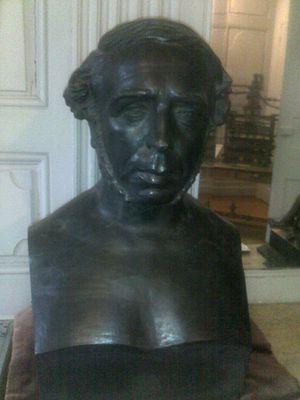
Buste de Benoît Fourneyron (1802-1867), Musée d'art et d'industrie de Saint-Etienne, en dépôt au Musée du Vieux Saint-Etienne
Benoît Fourneyron, né le 1ᵉʳ novembre 1802, à Saint-Étienne, mort le 8 juillet 1867, à Paris, est un inventeur et un industriel français dont la renommée est due à l'invention de la turbine hydraulique et à celle de la conduite forcée.